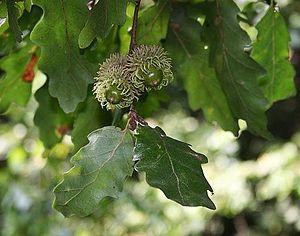
La forêt roumaine a commencé à se former il y a environ 10 000 ans. Au début notre ère, elle représentait 80 % de la surface du pays. Mais à la suite de l'action de l'homme qui a effectué de nombreuses coupes, son taux de boisement est de nos jours de 27 % environ.